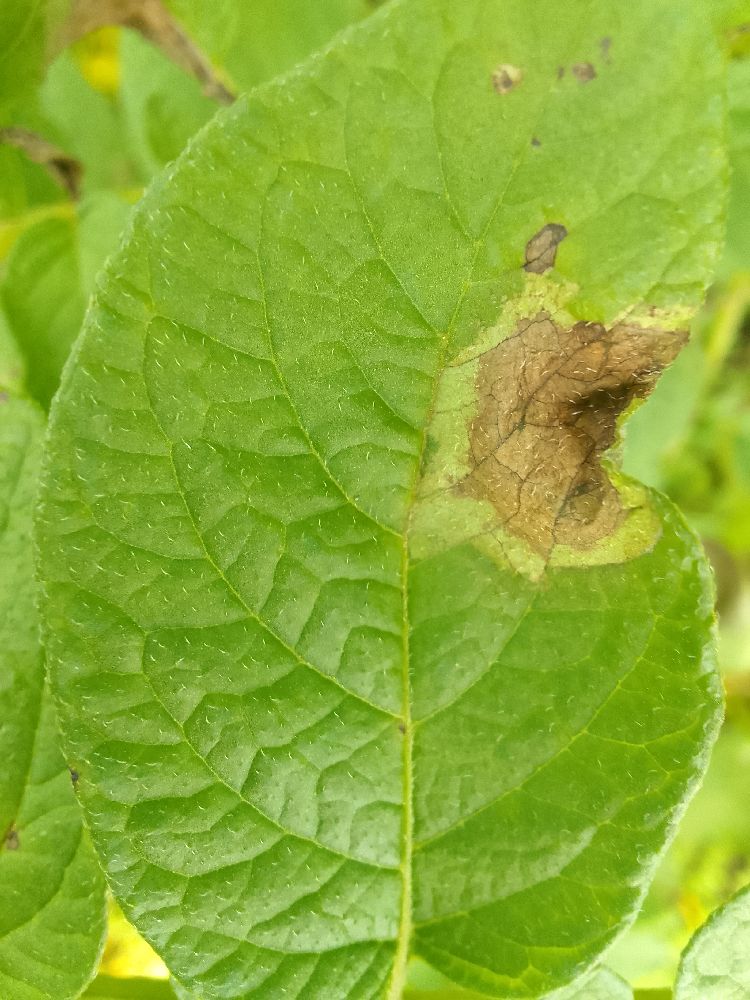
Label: Late blight